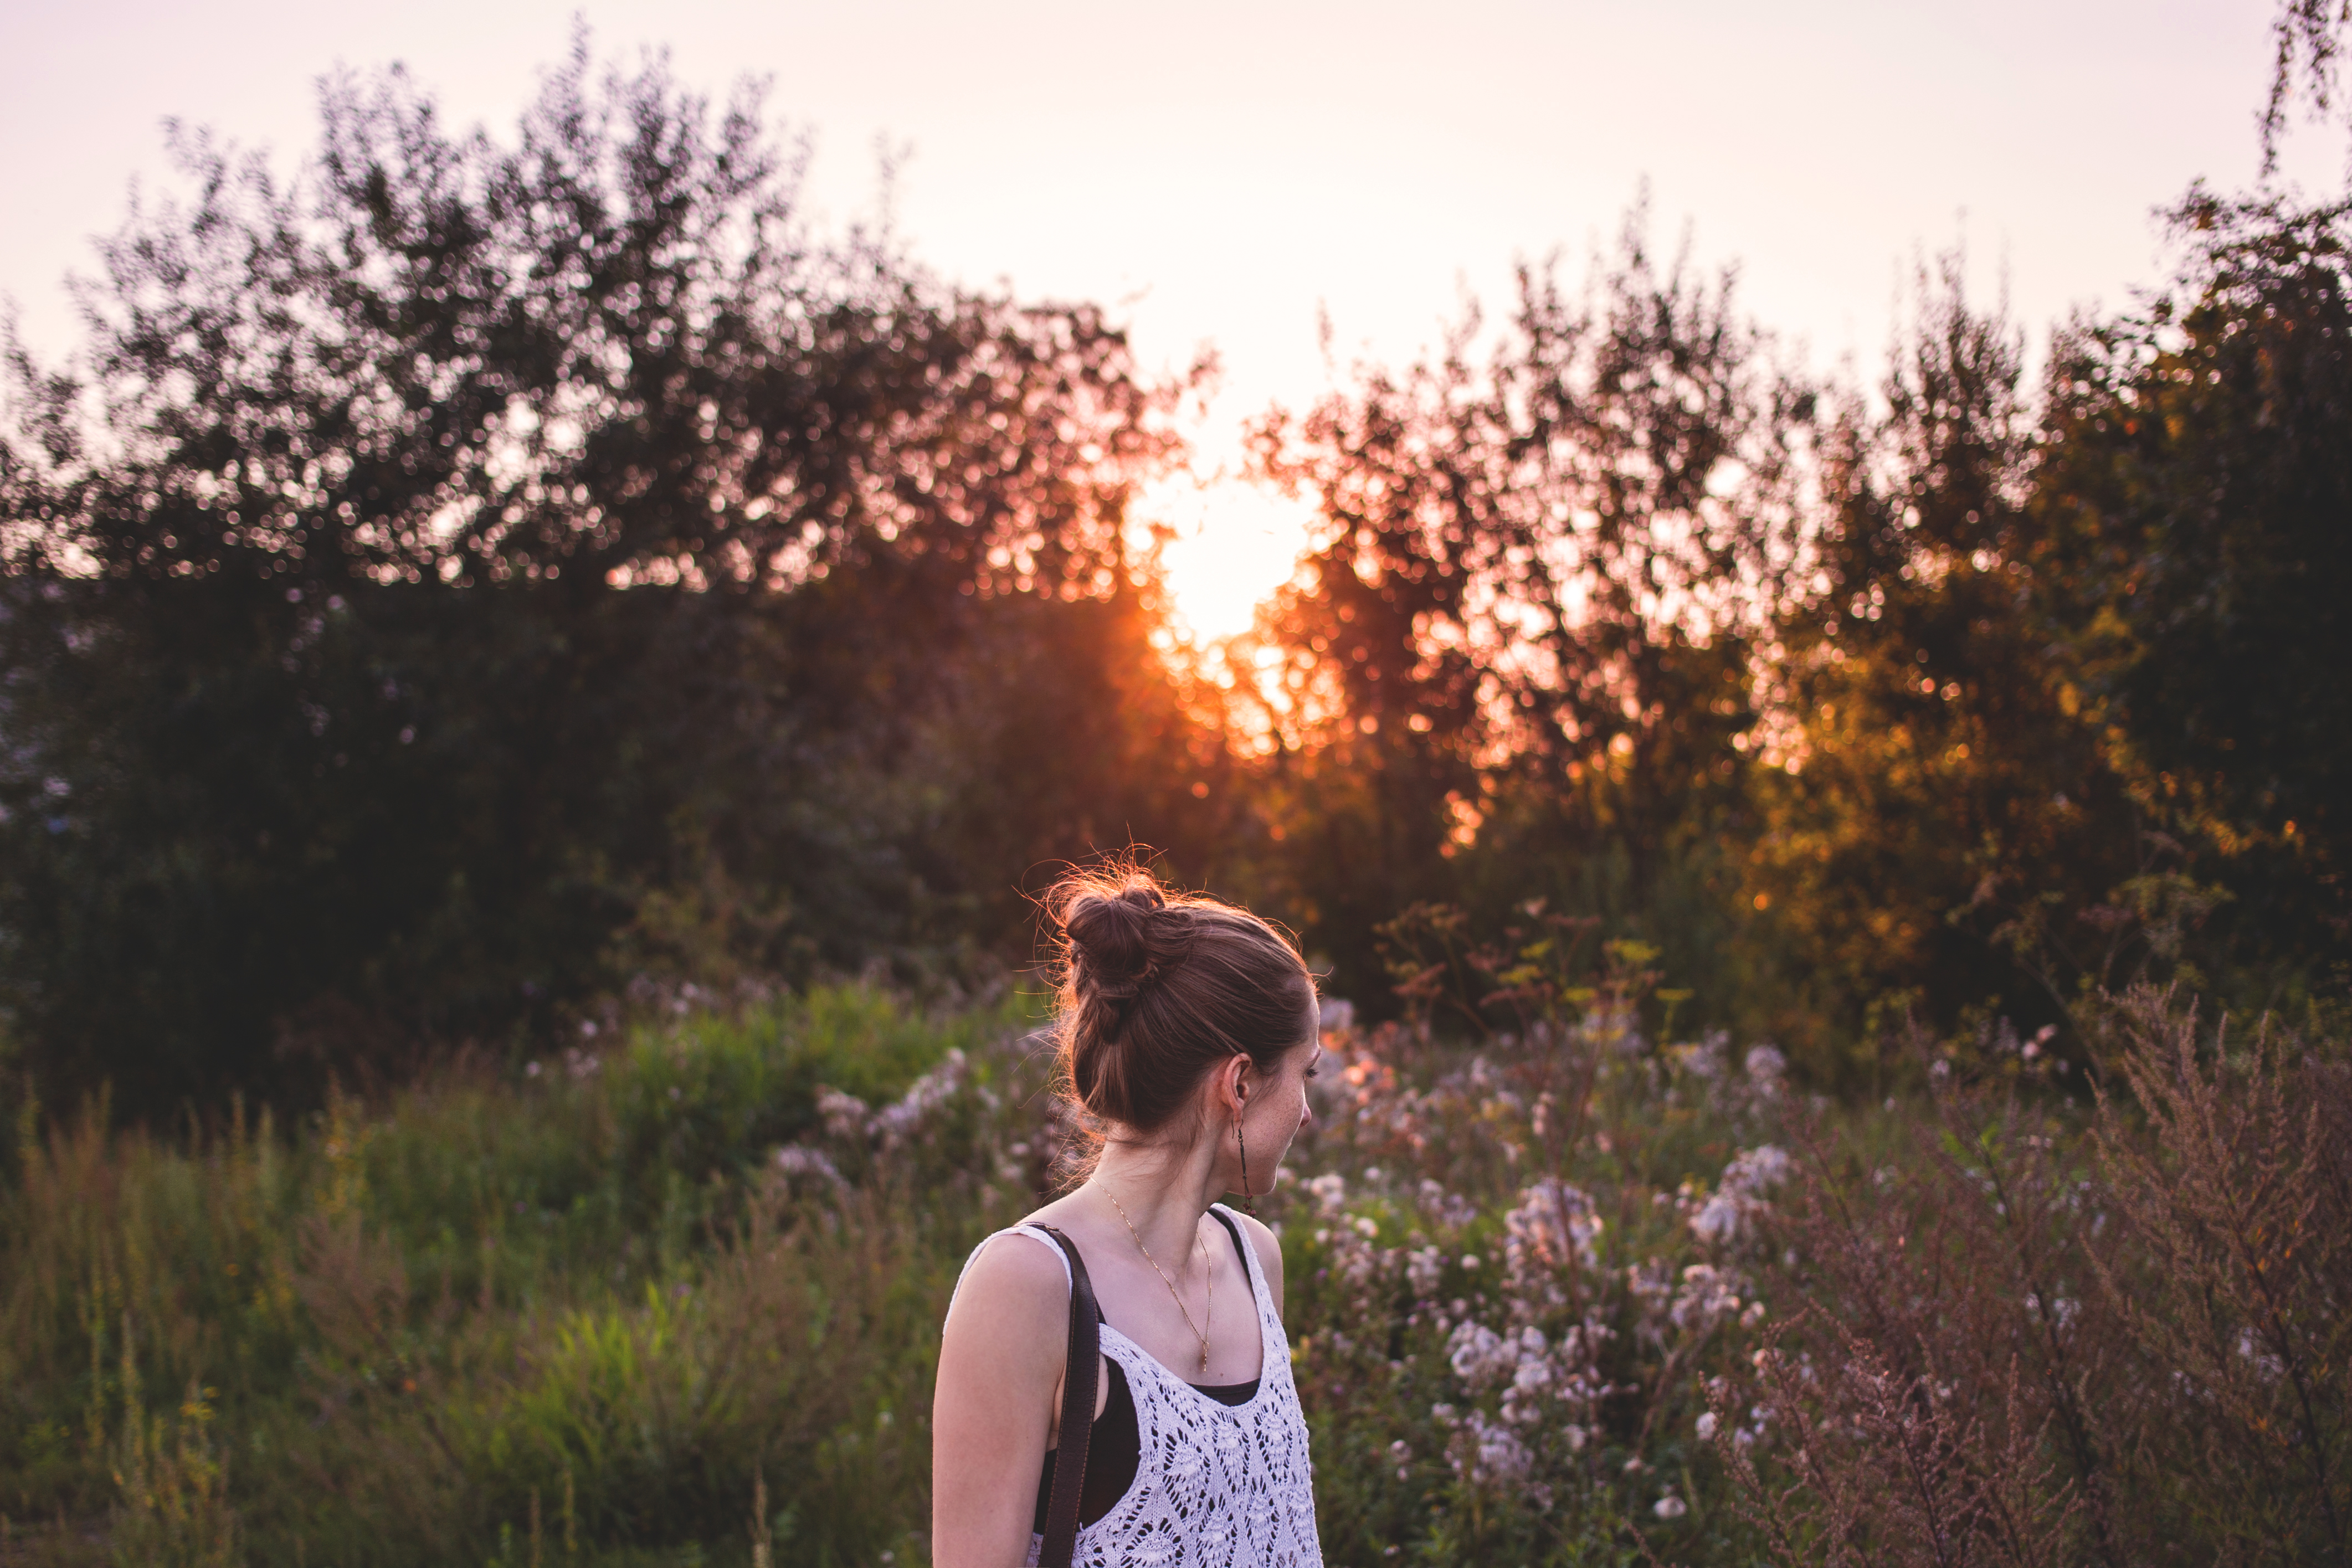
tree, nature, grass, girl, sun, woman, sunset, meadow, sunlight, morning, flower, summer, walk, portrait, spring, autumn, park, romance, hayfield, leisure, season, trees, outdoors, dress, happiness, bushes, photograph, beautiful